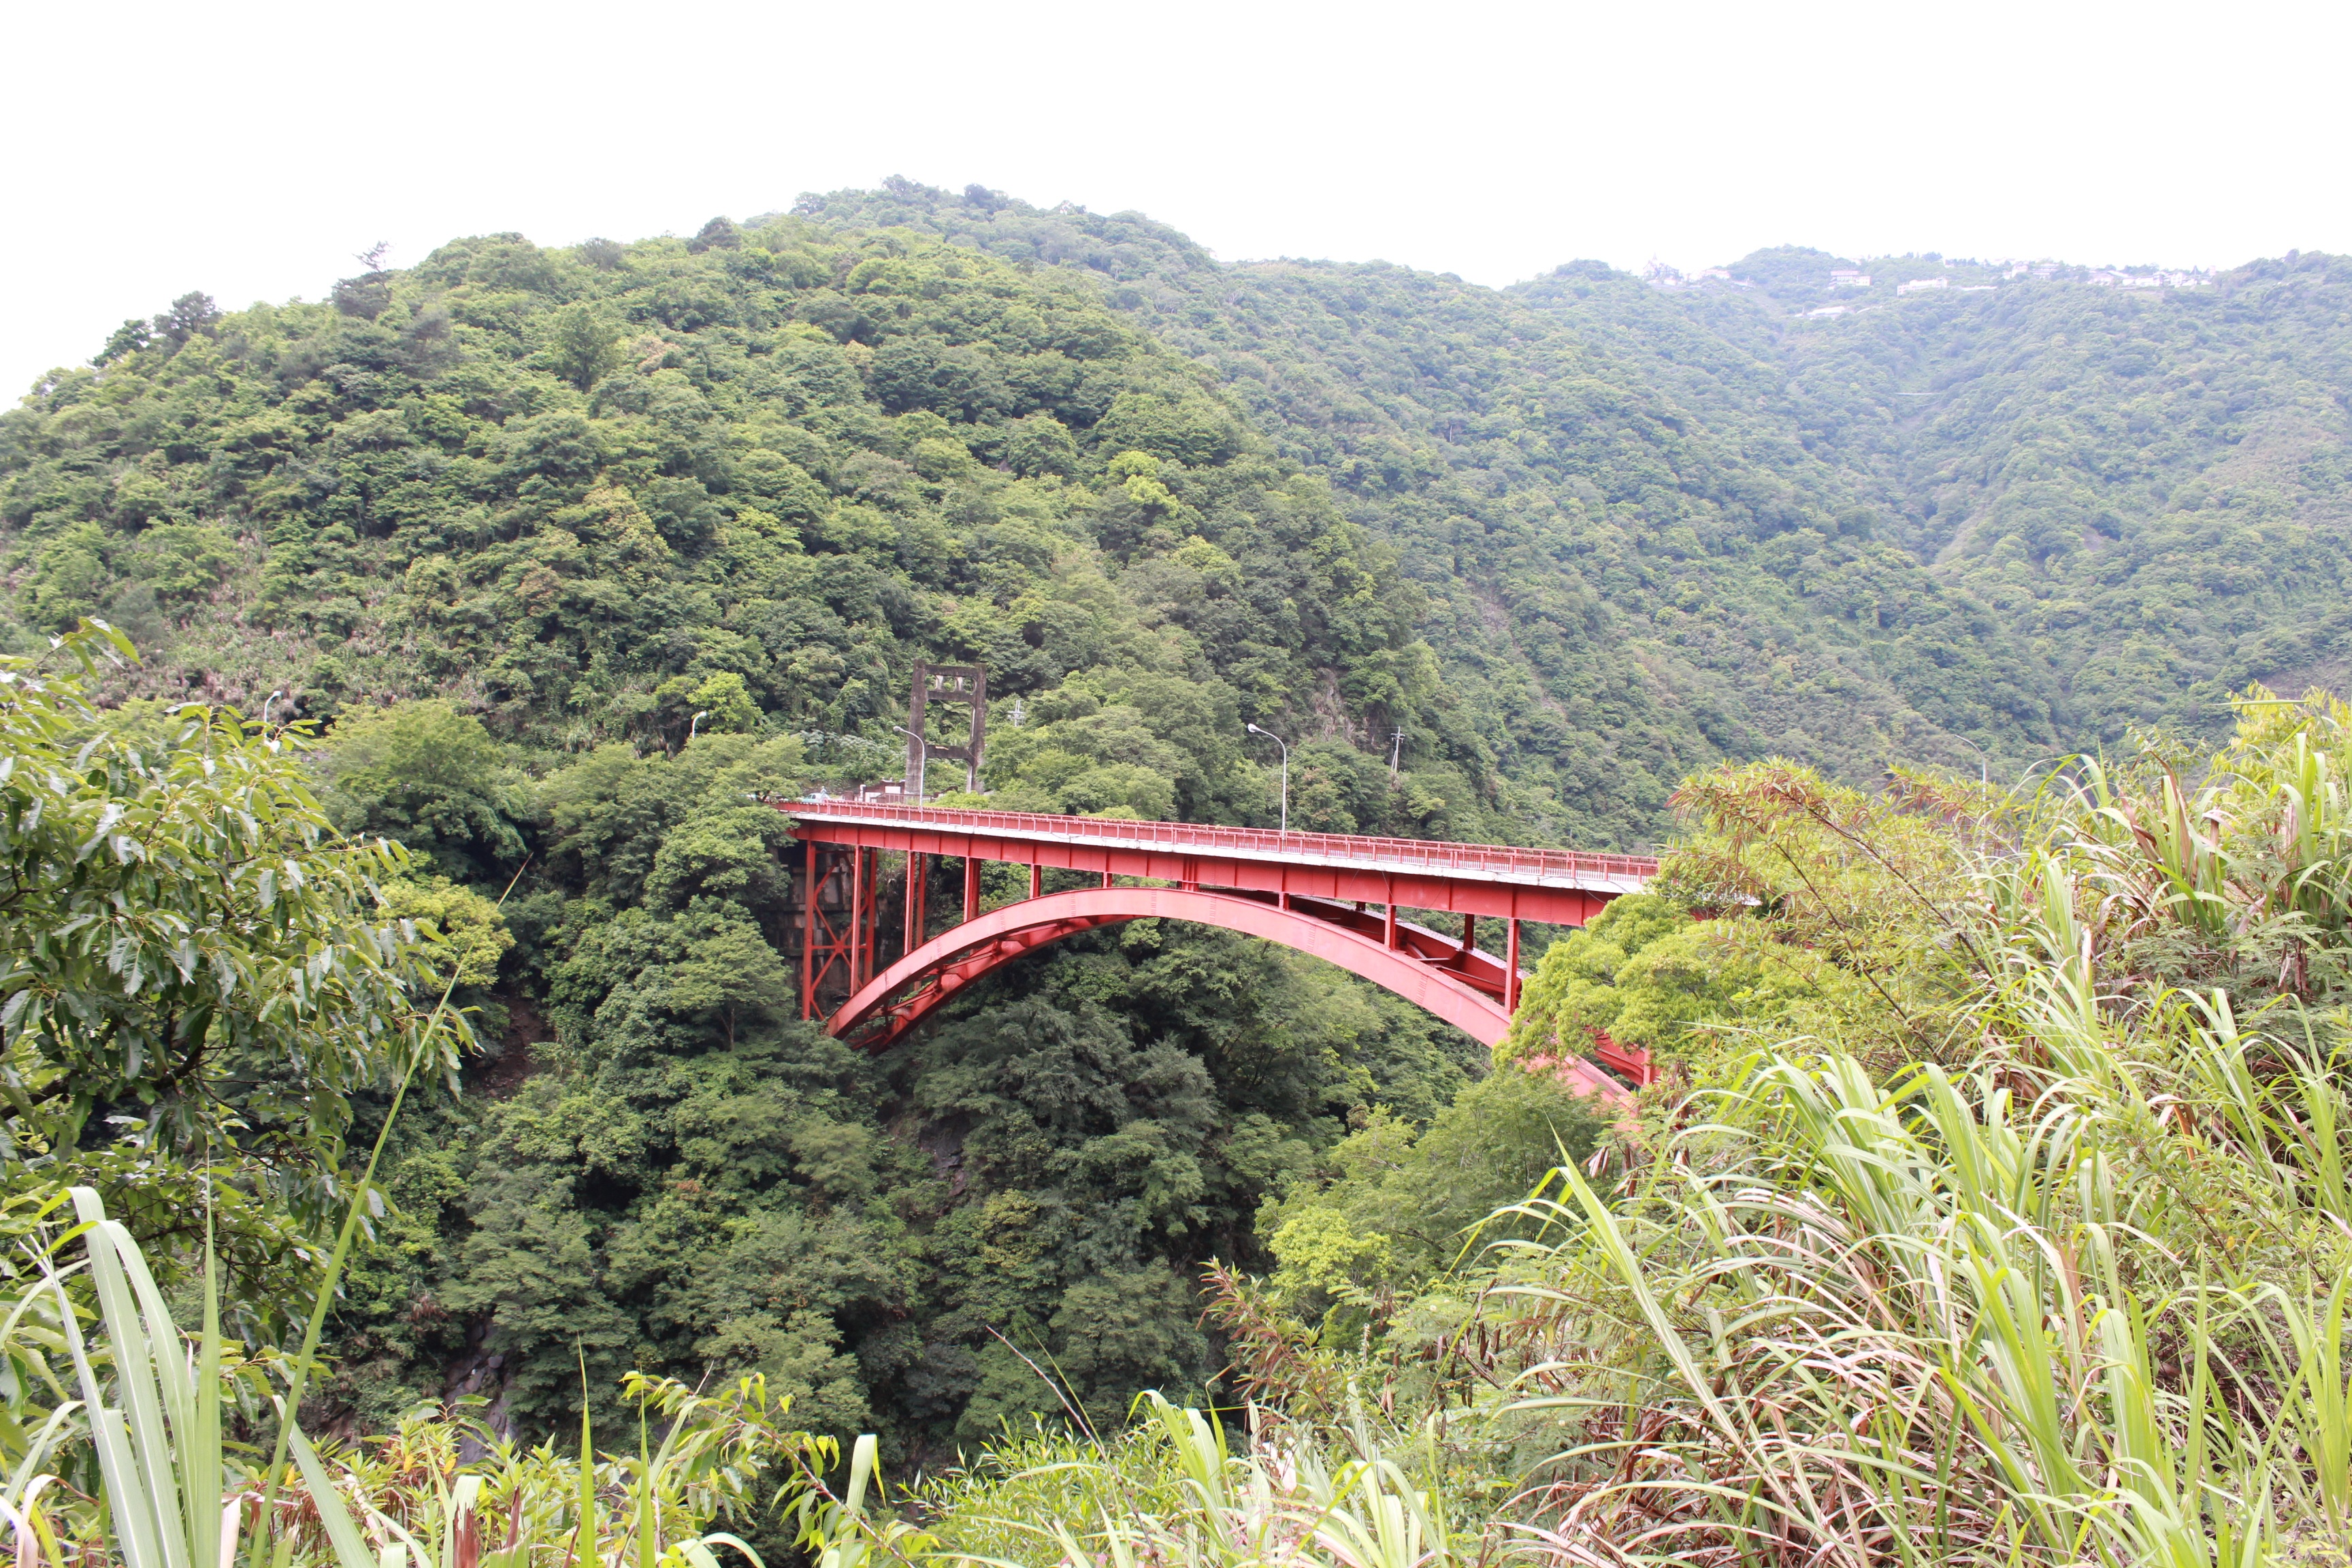
landscape, trail, bridge, adventure, jungle, paragliding, rainforest, habitat, bungee